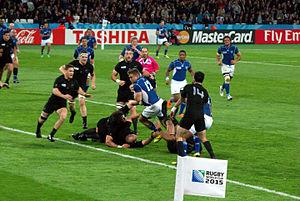
Johan Deysel, né le 26 septembre 1991 à Windhoek, est un joueur de rugby à XV international namibien évoluant au poste de centre. Il évolue avec le club français de Colomiers en Pro D2 depuis 2018. Il mesure 1,84 m pour 106 kg.